Rhymney railway station

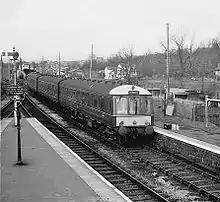
Rhymney station in 1962

The railway south from here was opened by the Rhymney Railway in 1858 as far as Hengoed and Walnut Tree Junction (giving access to via the Taff Vale Railway by 1864), with a link northwards to Rhymney Bridge (on the Merthyr to Abergavenny 'Heads of the Valley' line) following in 1871. This was operated jointly with the London and North Western Railway. In the same year the current route through was opened by the Rhymney company, removing the need for its trains to use TVR metals to reach Cardiff. Services to the north ended in 1953 with the closure of the joint line to Rhymney Bridge to passenger traffic (with complete closure following in November 1954). The section down to was also subsequently singled and the station reduced in size, with the decommissioning of the old island platform. This remained intact but disused for many years, but was demolished in 2007 when the stabling sidings were relaid and re-aligned.